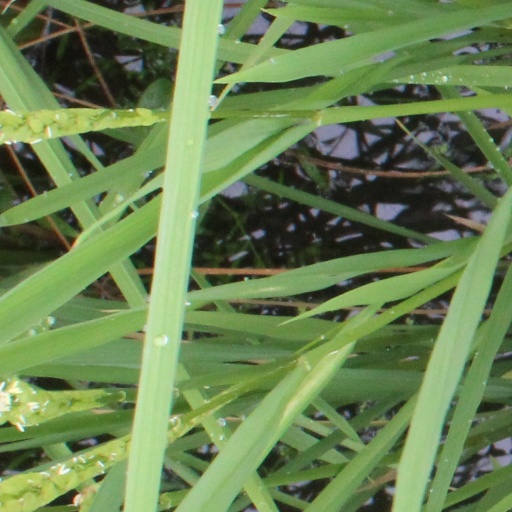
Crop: rice